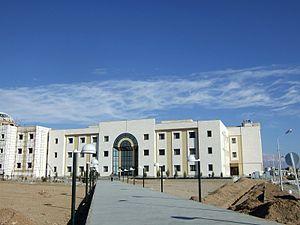
Damghan ou Dâmghân est une ville du nord de l'Iran de la province du Semnan, qui se trouve être la préfecture du Damghan. Elle comptait 62 807 habitants en 2012.